Lawton Chiles

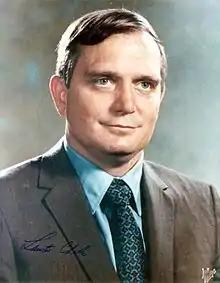
Chiles' official portrait as Senator

Chiles was twice re-elected to the U.S. Senate -- 1976 and 1982, both heavily Democratic years. Chiles, never flashy, was considered a moderate lawmaker who rarely made waves. He served as the chairman of the Special Committee on Aging of the 96th Congress (1979–1981), and in the 100th Congress (1987–1989) served as chairman of the influential Senate Budget Committee. While heading the Budget Committee, he played a key role in the 1987 revision of the Gramm-Rudman-Hollings Act.